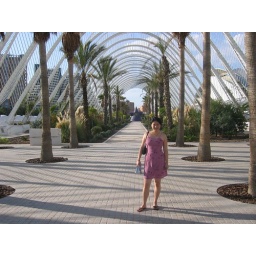
Beili under the 'umbrella' - a long stretch of green plants